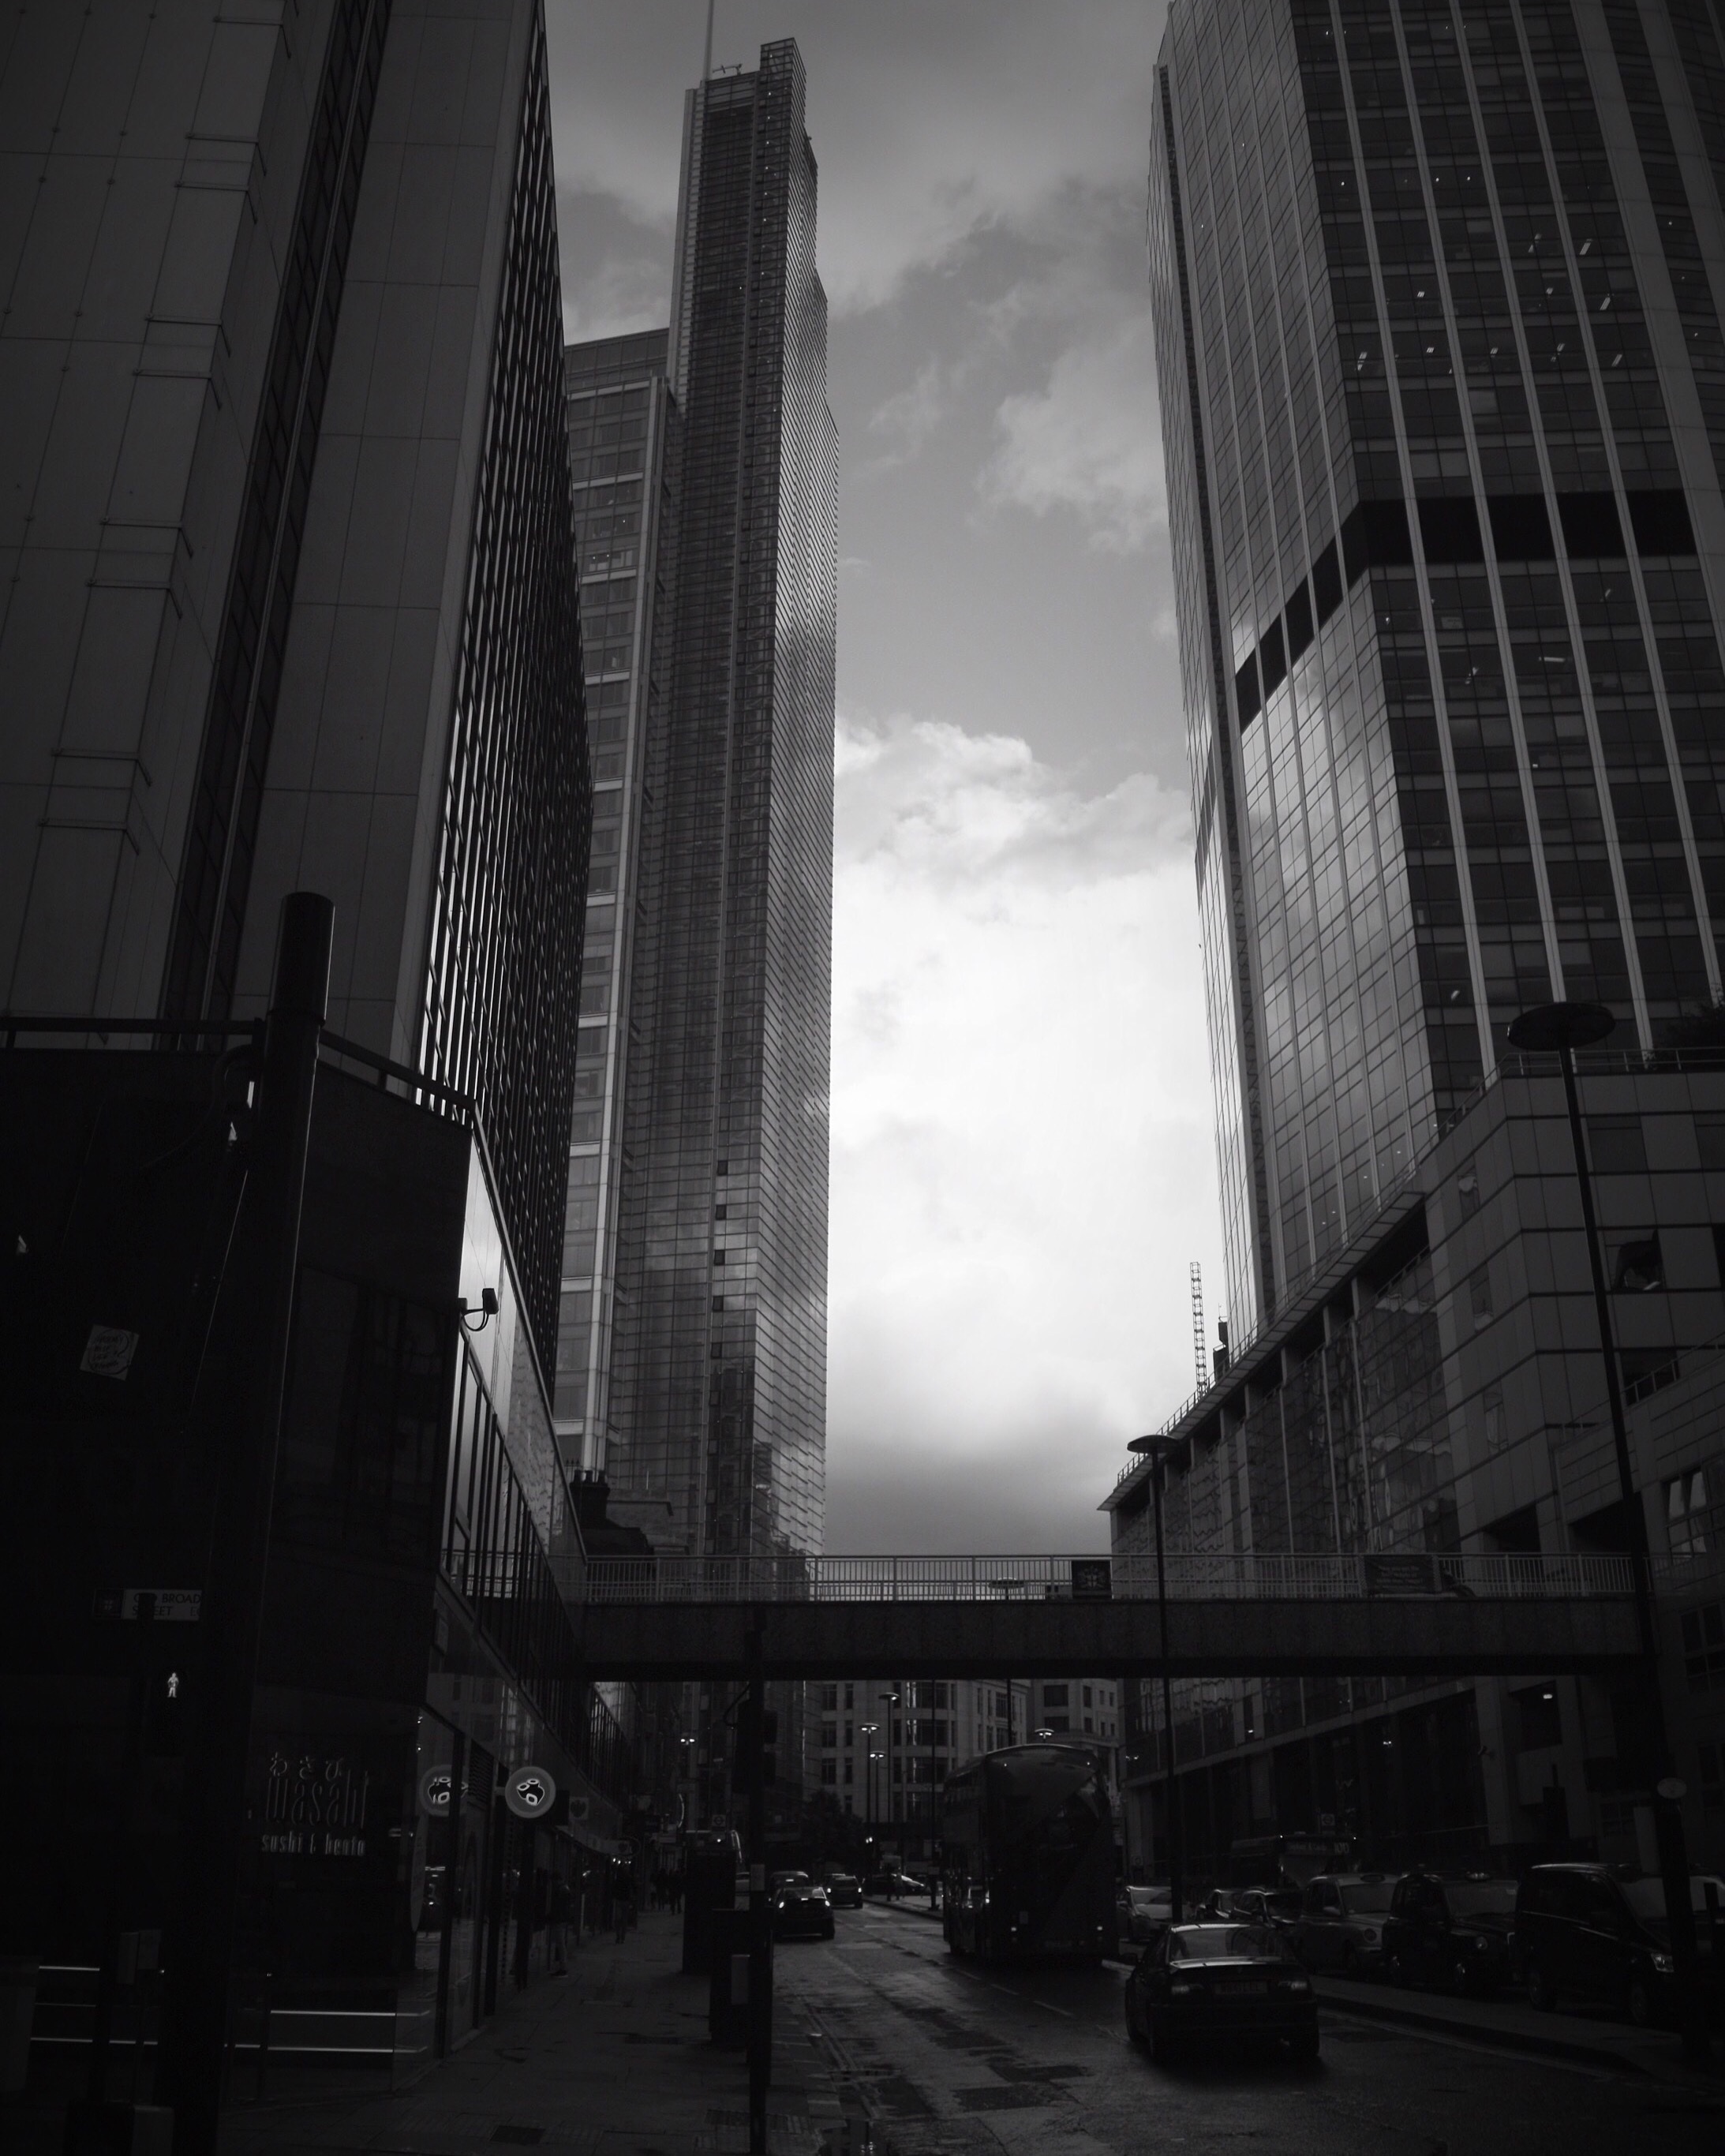
light, black and white, skyline, skyscraper, cityscape, downtown, darkness, black, monochrome, symmetry, shape, metropolis, urban area, monochrome photography, atmospheric phenomenon